Describe the emotion expressed in this image:  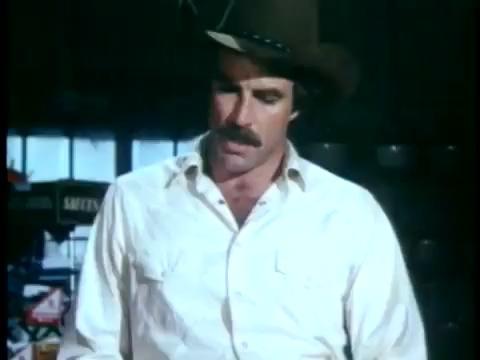
This person displays Suffering, valence and arousal with low intensity.